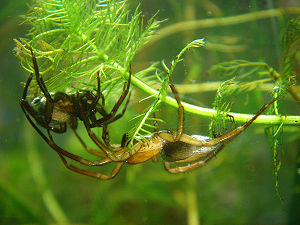
Vandedderkop
Vandedderkop er en edderkop som tilbringer hele sit liv under vand. Dens føde består primært af vandbænkebidere og insektlarver.